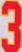
Number: 3